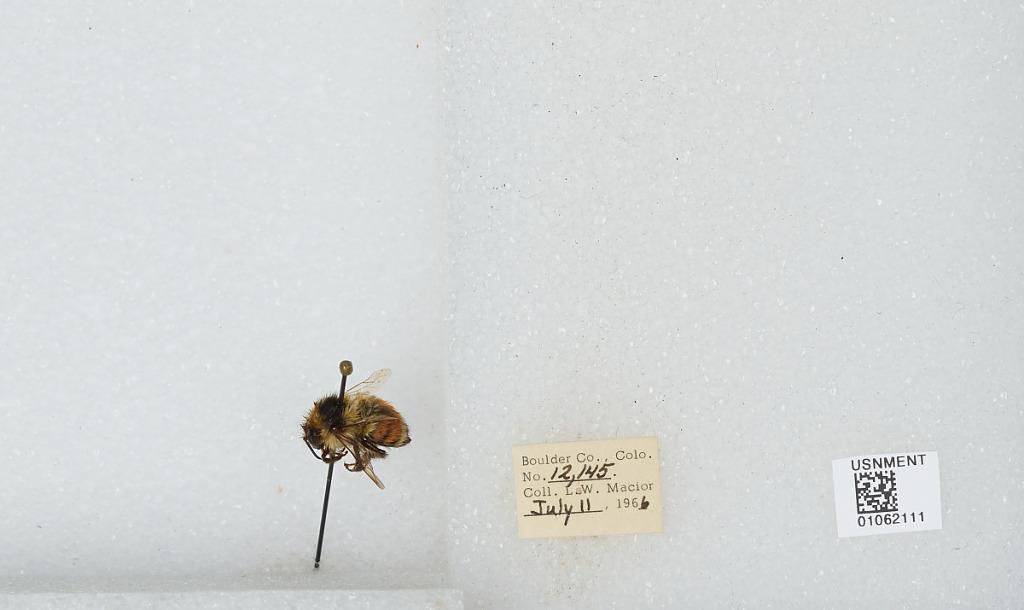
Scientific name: Bombus (Pyrobombus) bifarius Cresson
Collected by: L. Macior
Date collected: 1966-7-11
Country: United States
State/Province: Colorado
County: Boulder
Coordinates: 40.09, -105.36